Eugene Zador

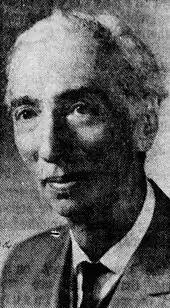
Eugene Zador, circa early 1970s

Eugene Zador (born Jenő Zádor; 5 November 1894, Bátaszék, Hungary – 4 April 1977, Hollywood, California) was a Hungarian and American composer.